Dominic Raab

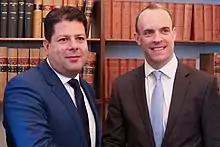
Raab meets with Fabian Picardo, the Chief Minister of Gibraltar, in September 2018

On 9 July 2018, following the resignation of David Davis, Raab was appointed Secretary of State for Exiting the European Union. Two weeks later, May announced that she would take control of negotiations with the European Union, while Raab would deputise for her and oversee domestic preparations for Brexit.